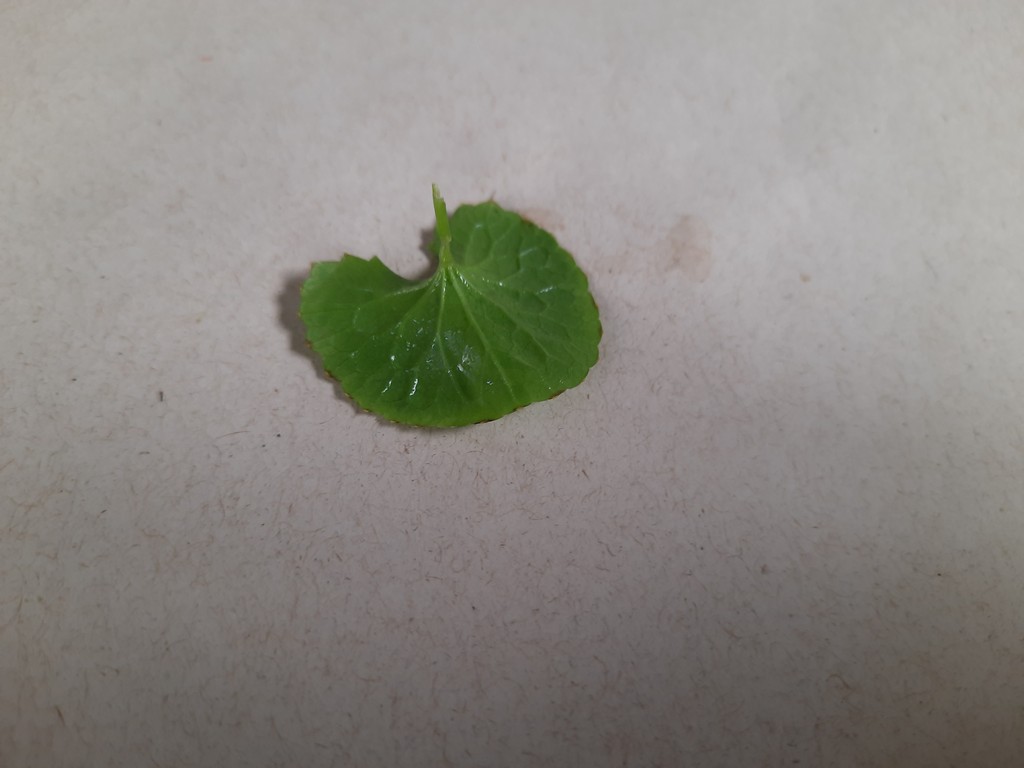
Label: Healthy